Amy Jackson

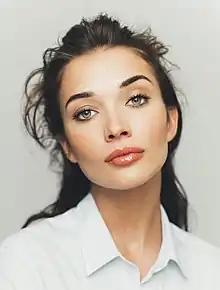
Jackson in 2015

Amy Louise Jackson Westwick (née Jackson; born 31 January 1992) is a British actress and model known for her work in Indian films. She predominantly works in Tamil films in addition to few Hindi, Telugu, Kannada and English films. Jackson's most notable roles include Amy Wilkinson in "Madrasapattinam" (2010), Sarah in "Singh Is Bliing" (2015), Annie in "Theri" (2016), and Nila in "2.0" (2018). She has won an Ananda Vikatan Cinema Award, a SIIMA Award, and a London Asian Film Festival award.